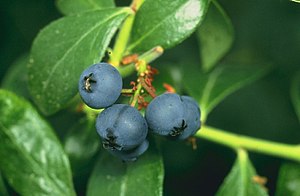
Storfrugtet blåbær
Storfrugtet blåbær (Vaccinium corymbosum)